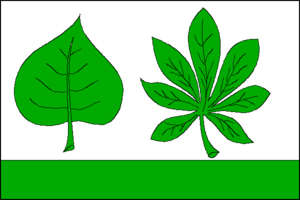
Chlumek est une commune du district de Žďár nad Sázavou, dans la région de Vysočina, en République tchèque. Sa population s'élevait à 164 habitants en 2019.